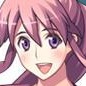
Portrait style: Anime Portrait